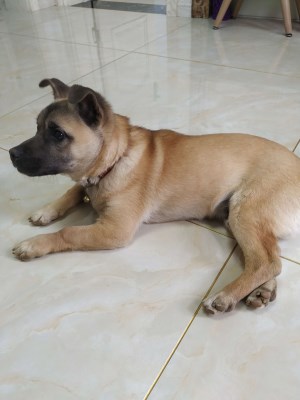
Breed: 3336-n000121-chinese_rural_dog